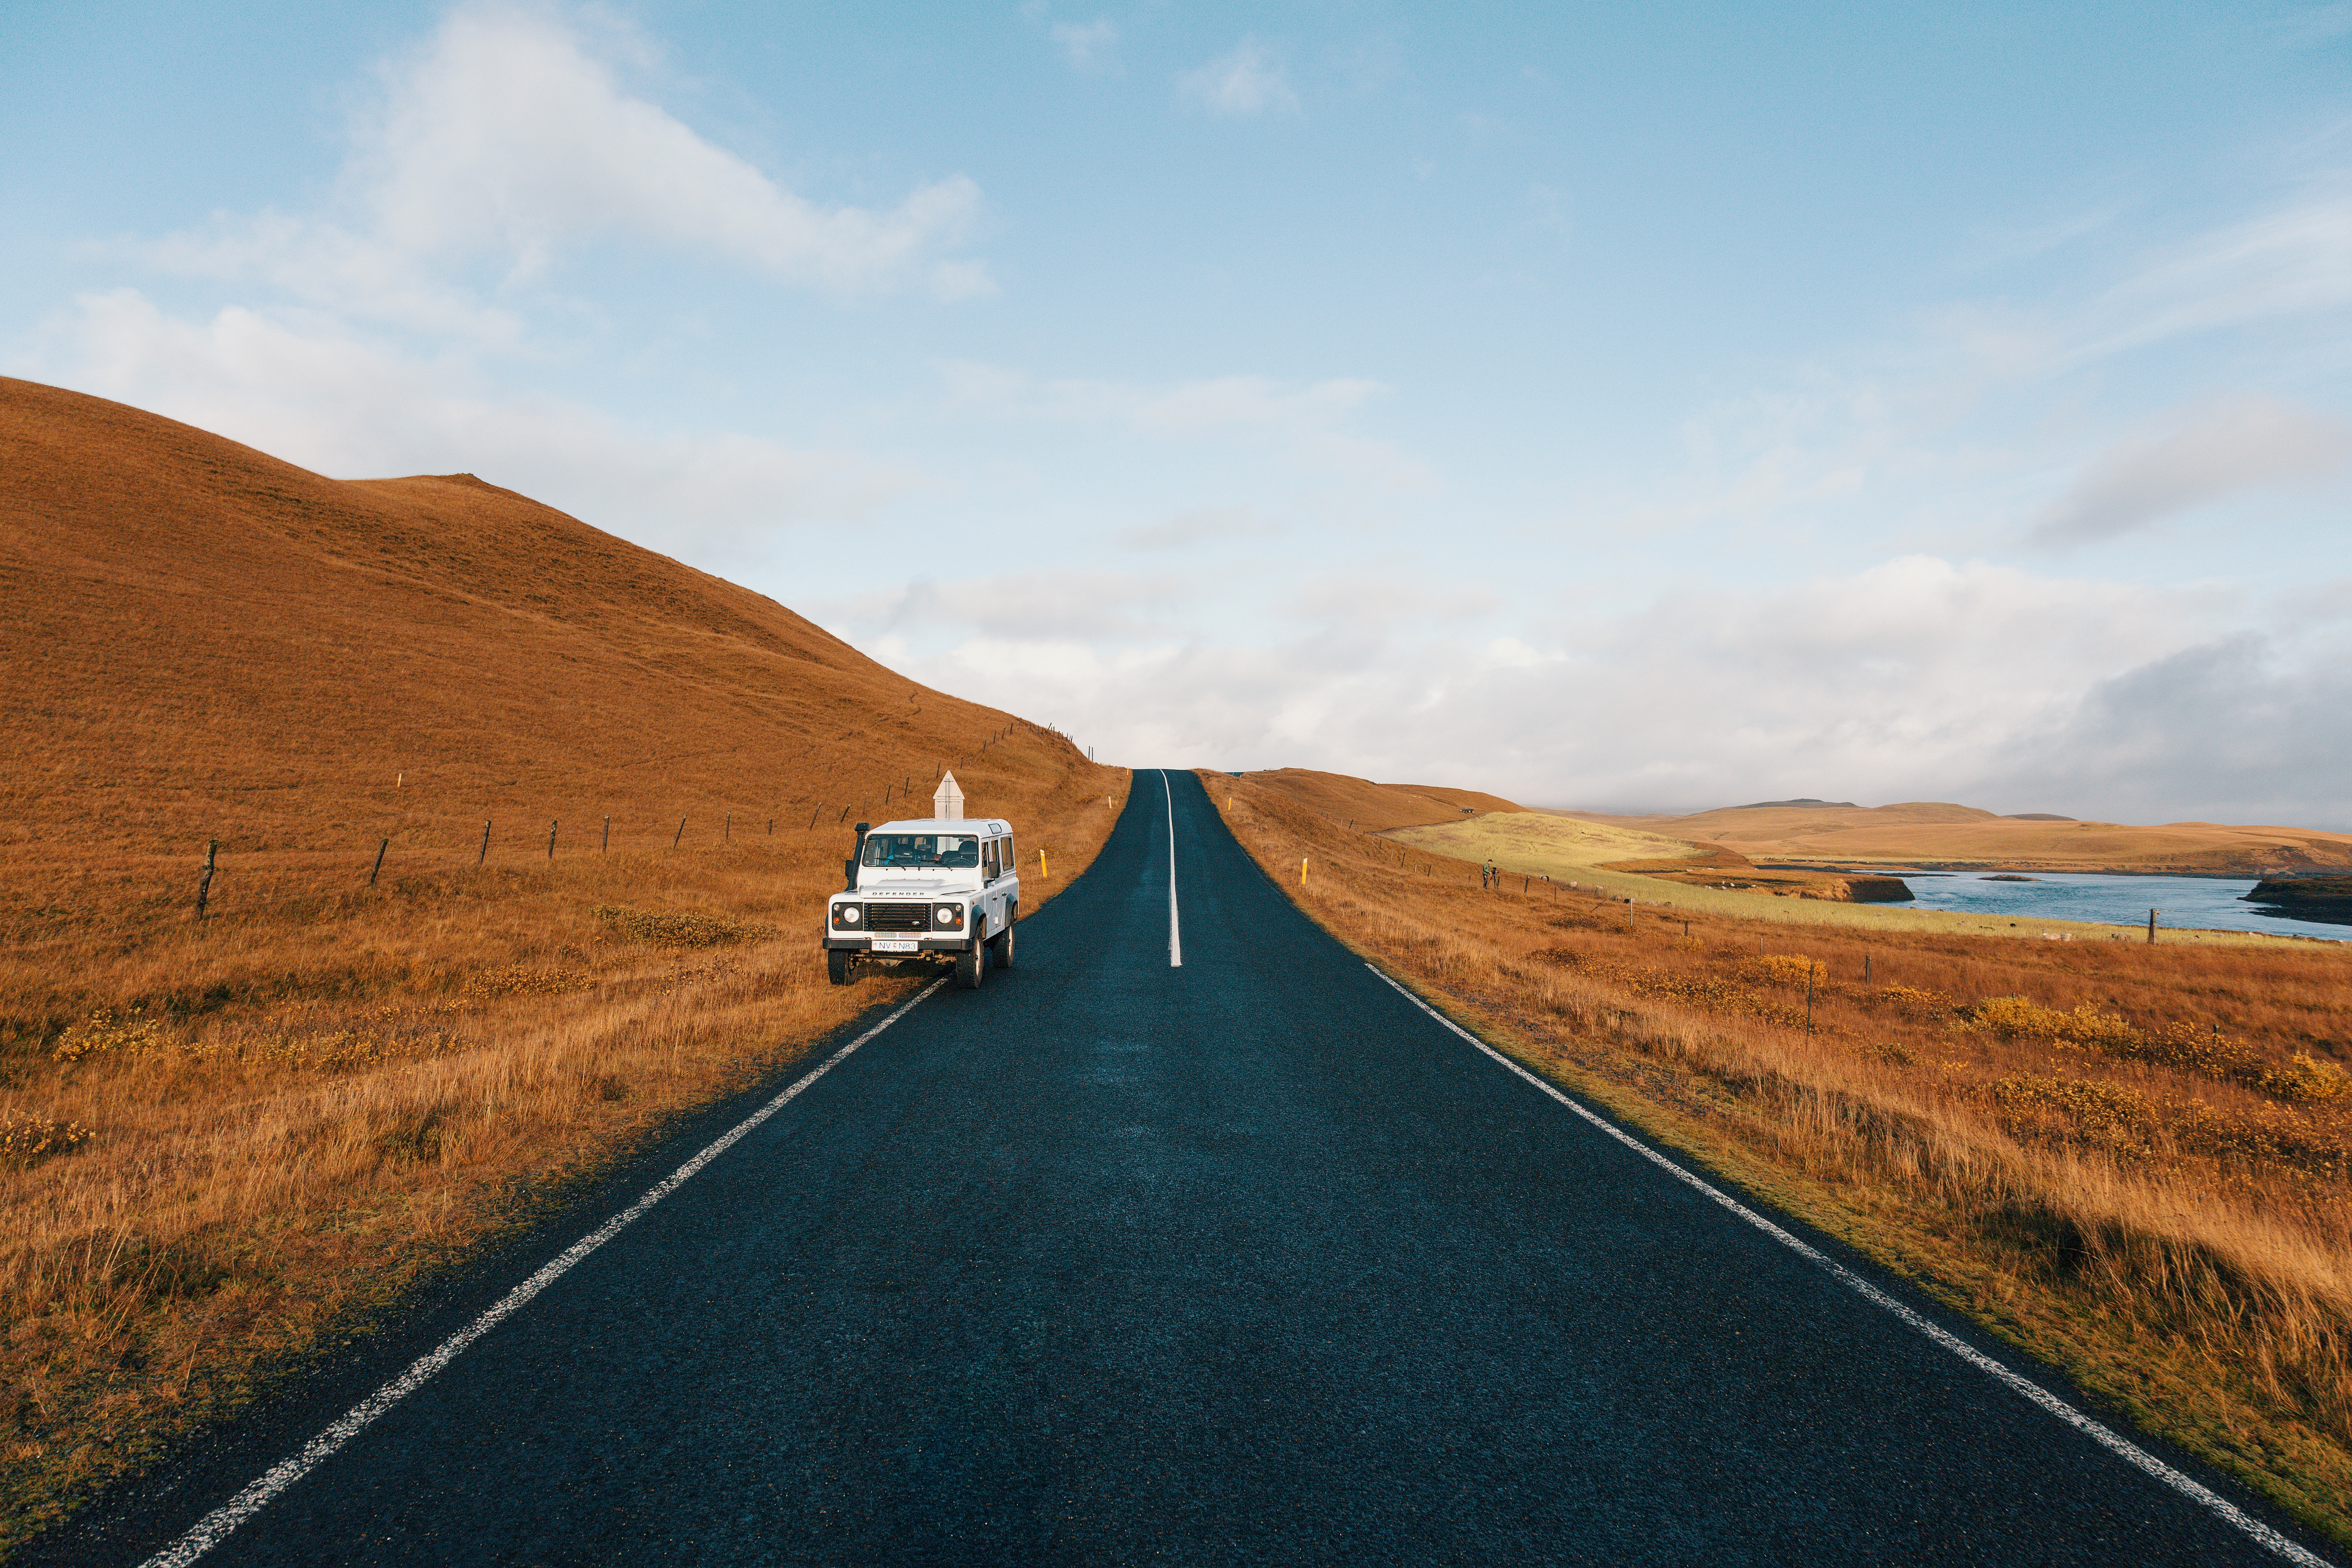
landscape, horizon, mountain, cloud, road, field, prairie, hill, highway, driving, asphalt, dirt road, plain, road trip, infrastructure, plateau, rural area, mountain pass, natural environment, nonbuilding structure, controlled access highway